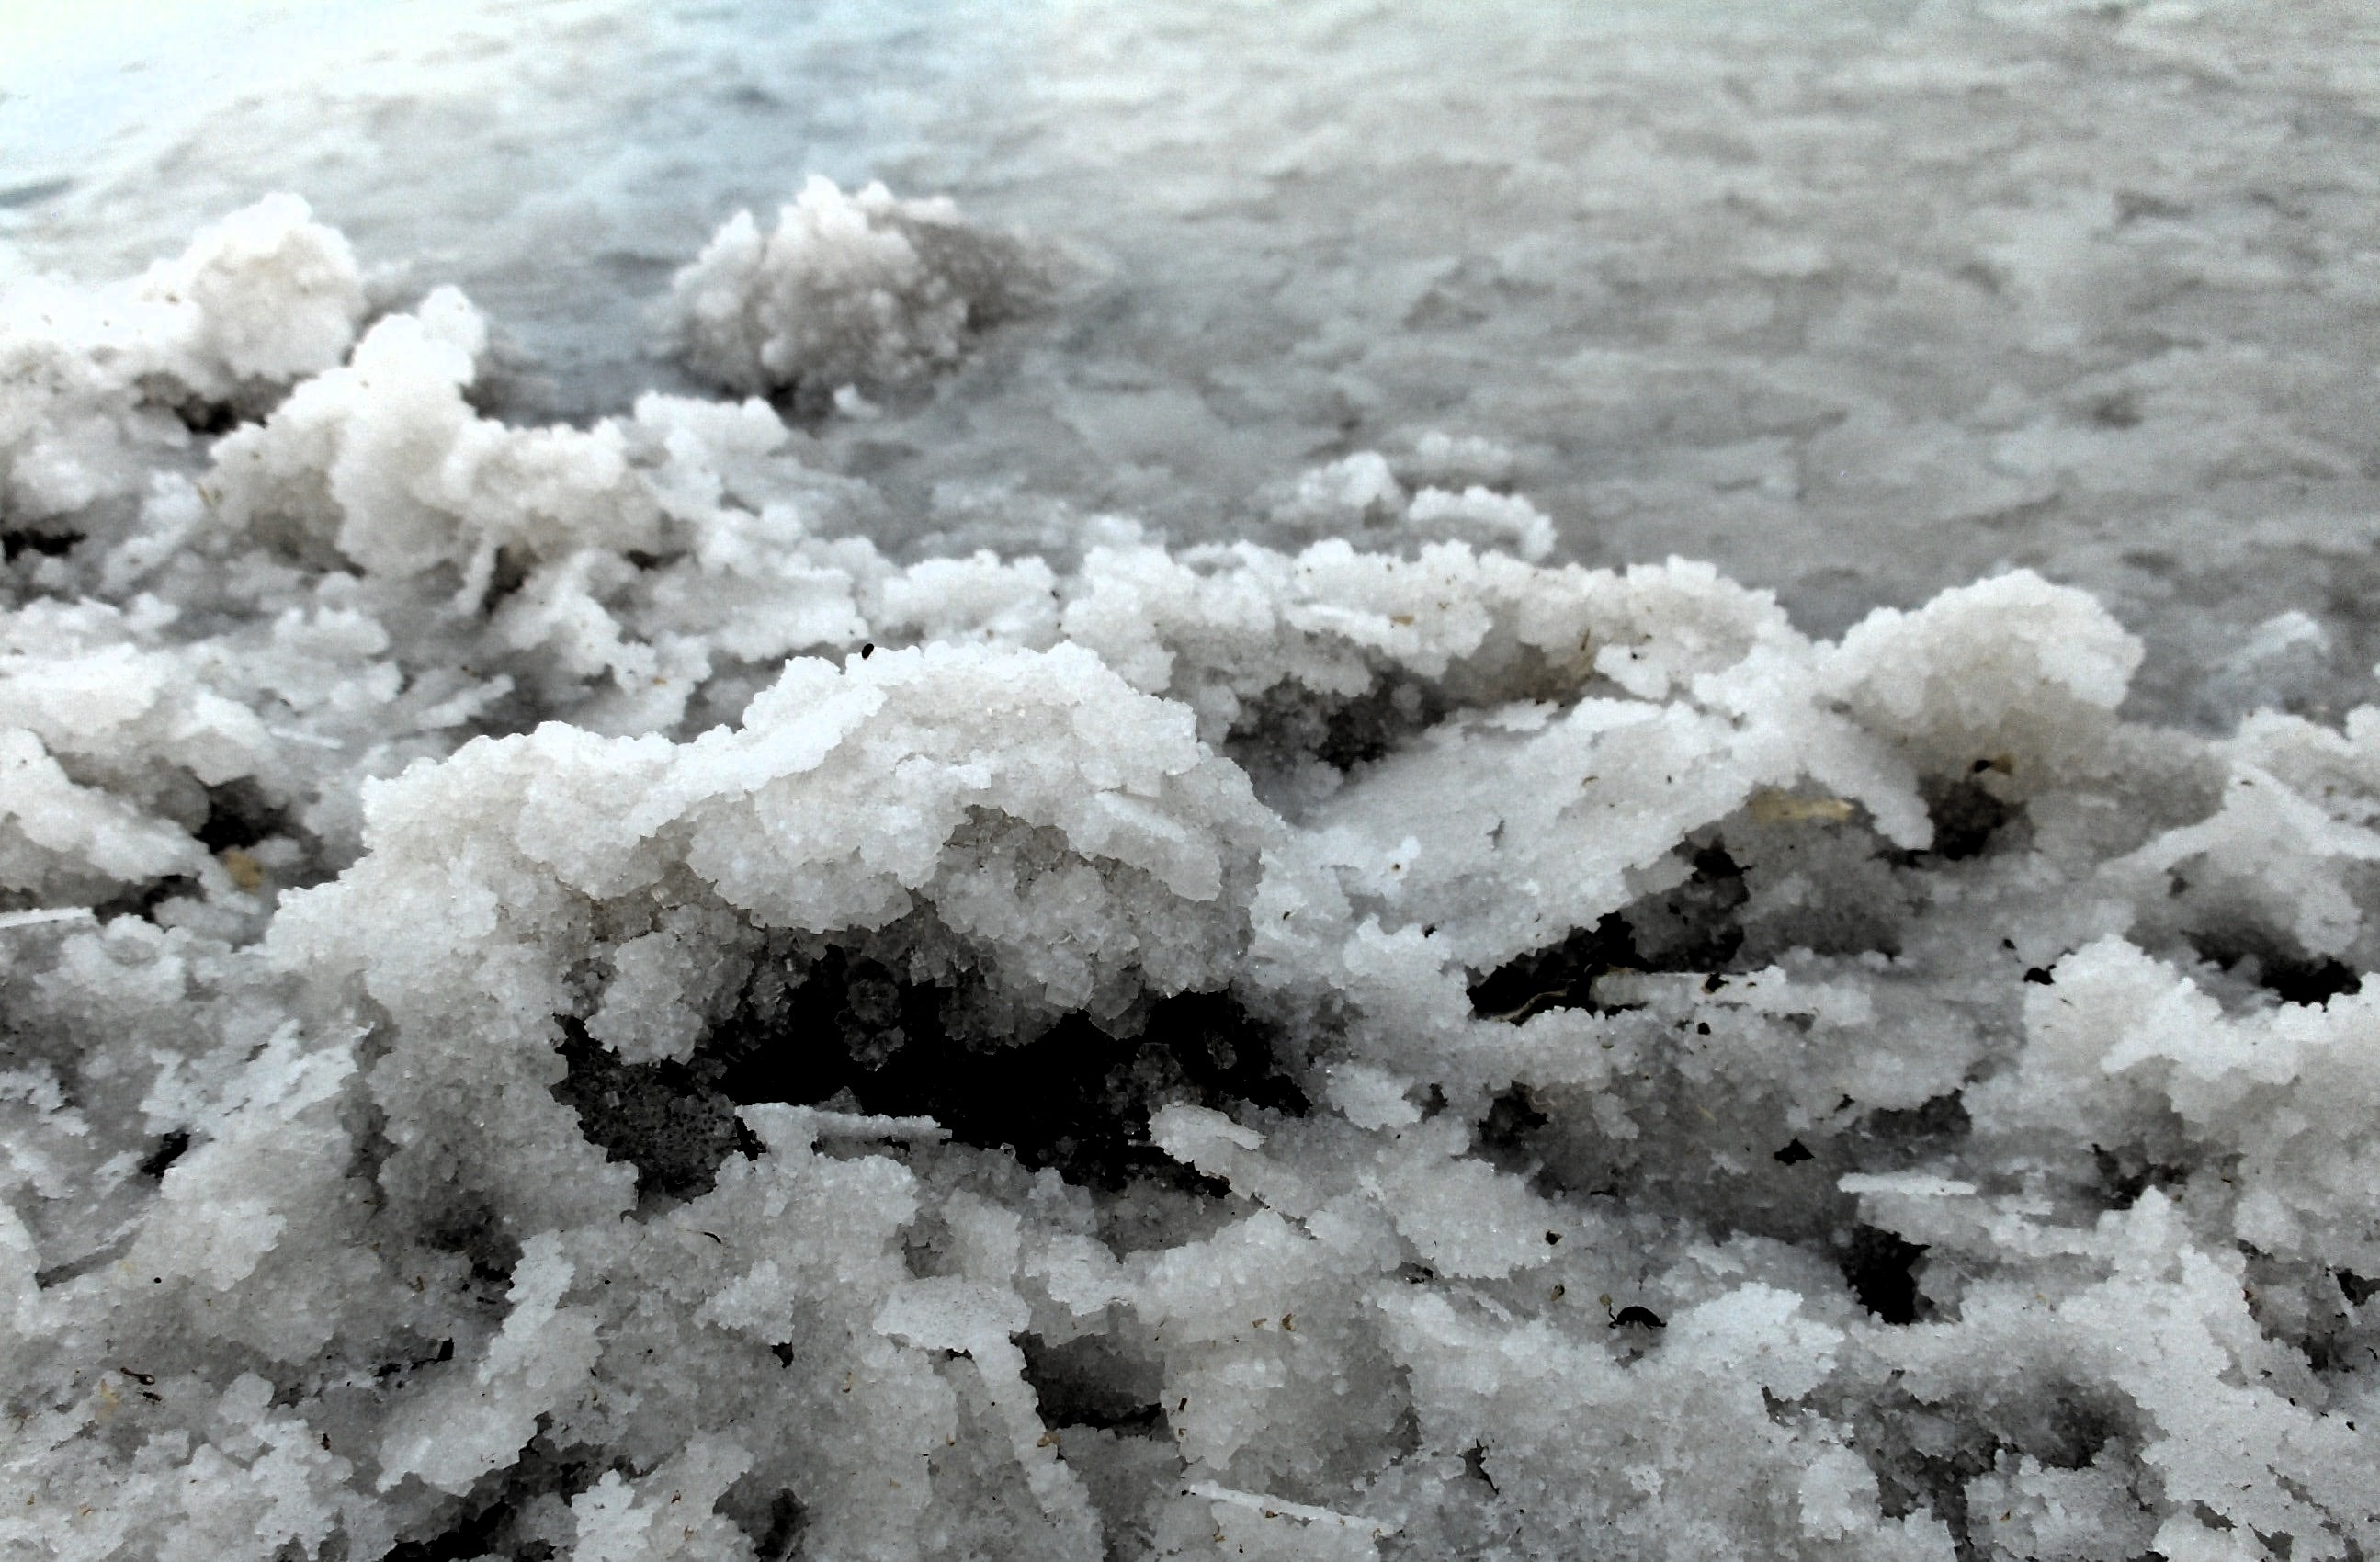
sea, water, nature, snow, winter, frost, ice, weather, soil, salt, dead, magnesium, freezing